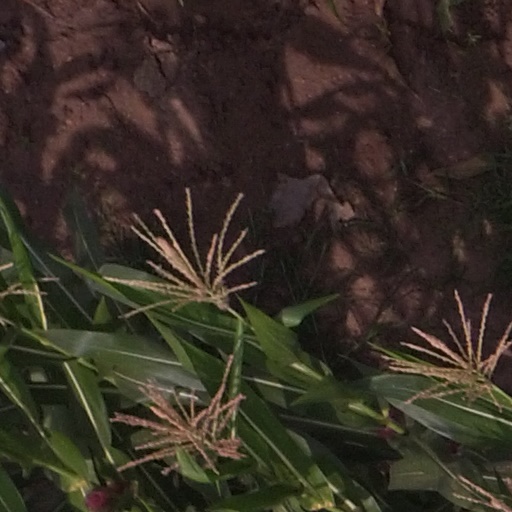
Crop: maize; corn